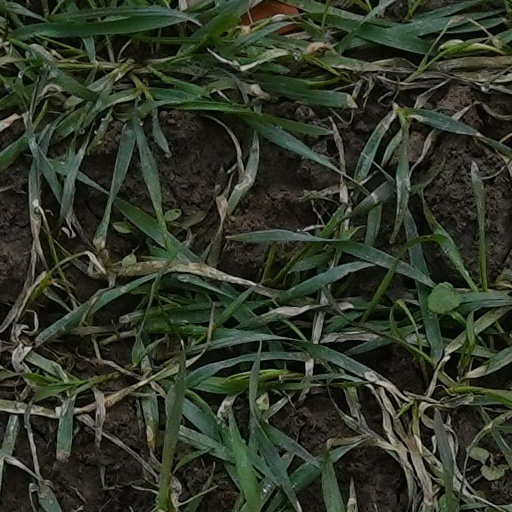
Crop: wheat